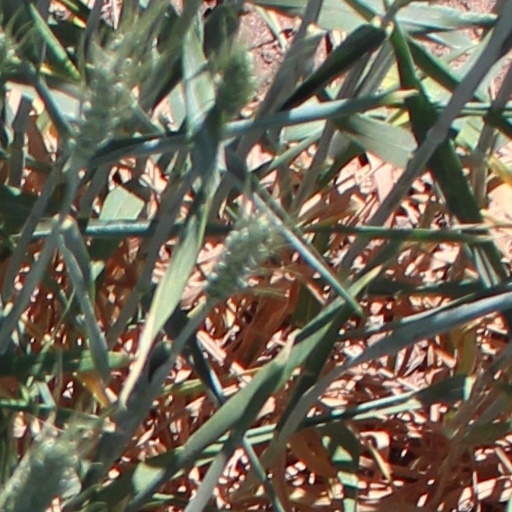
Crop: wheat